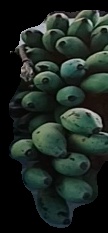
Variety: rasbale
Grade: grade2